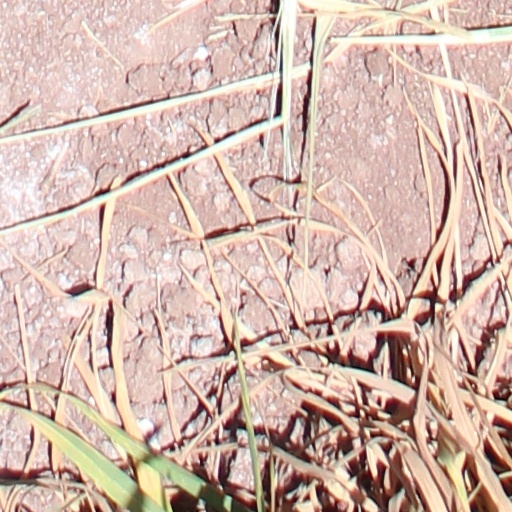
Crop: wheat